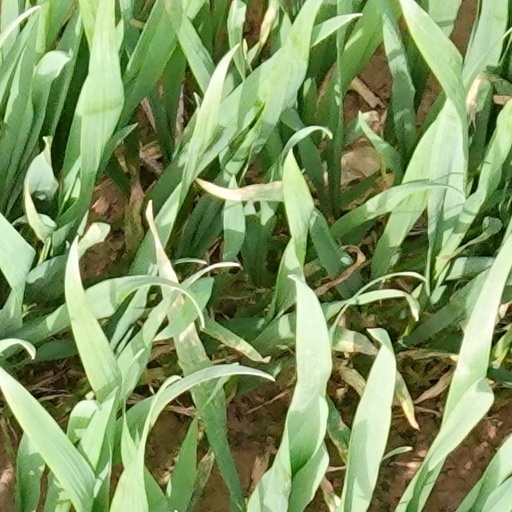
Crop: wheat